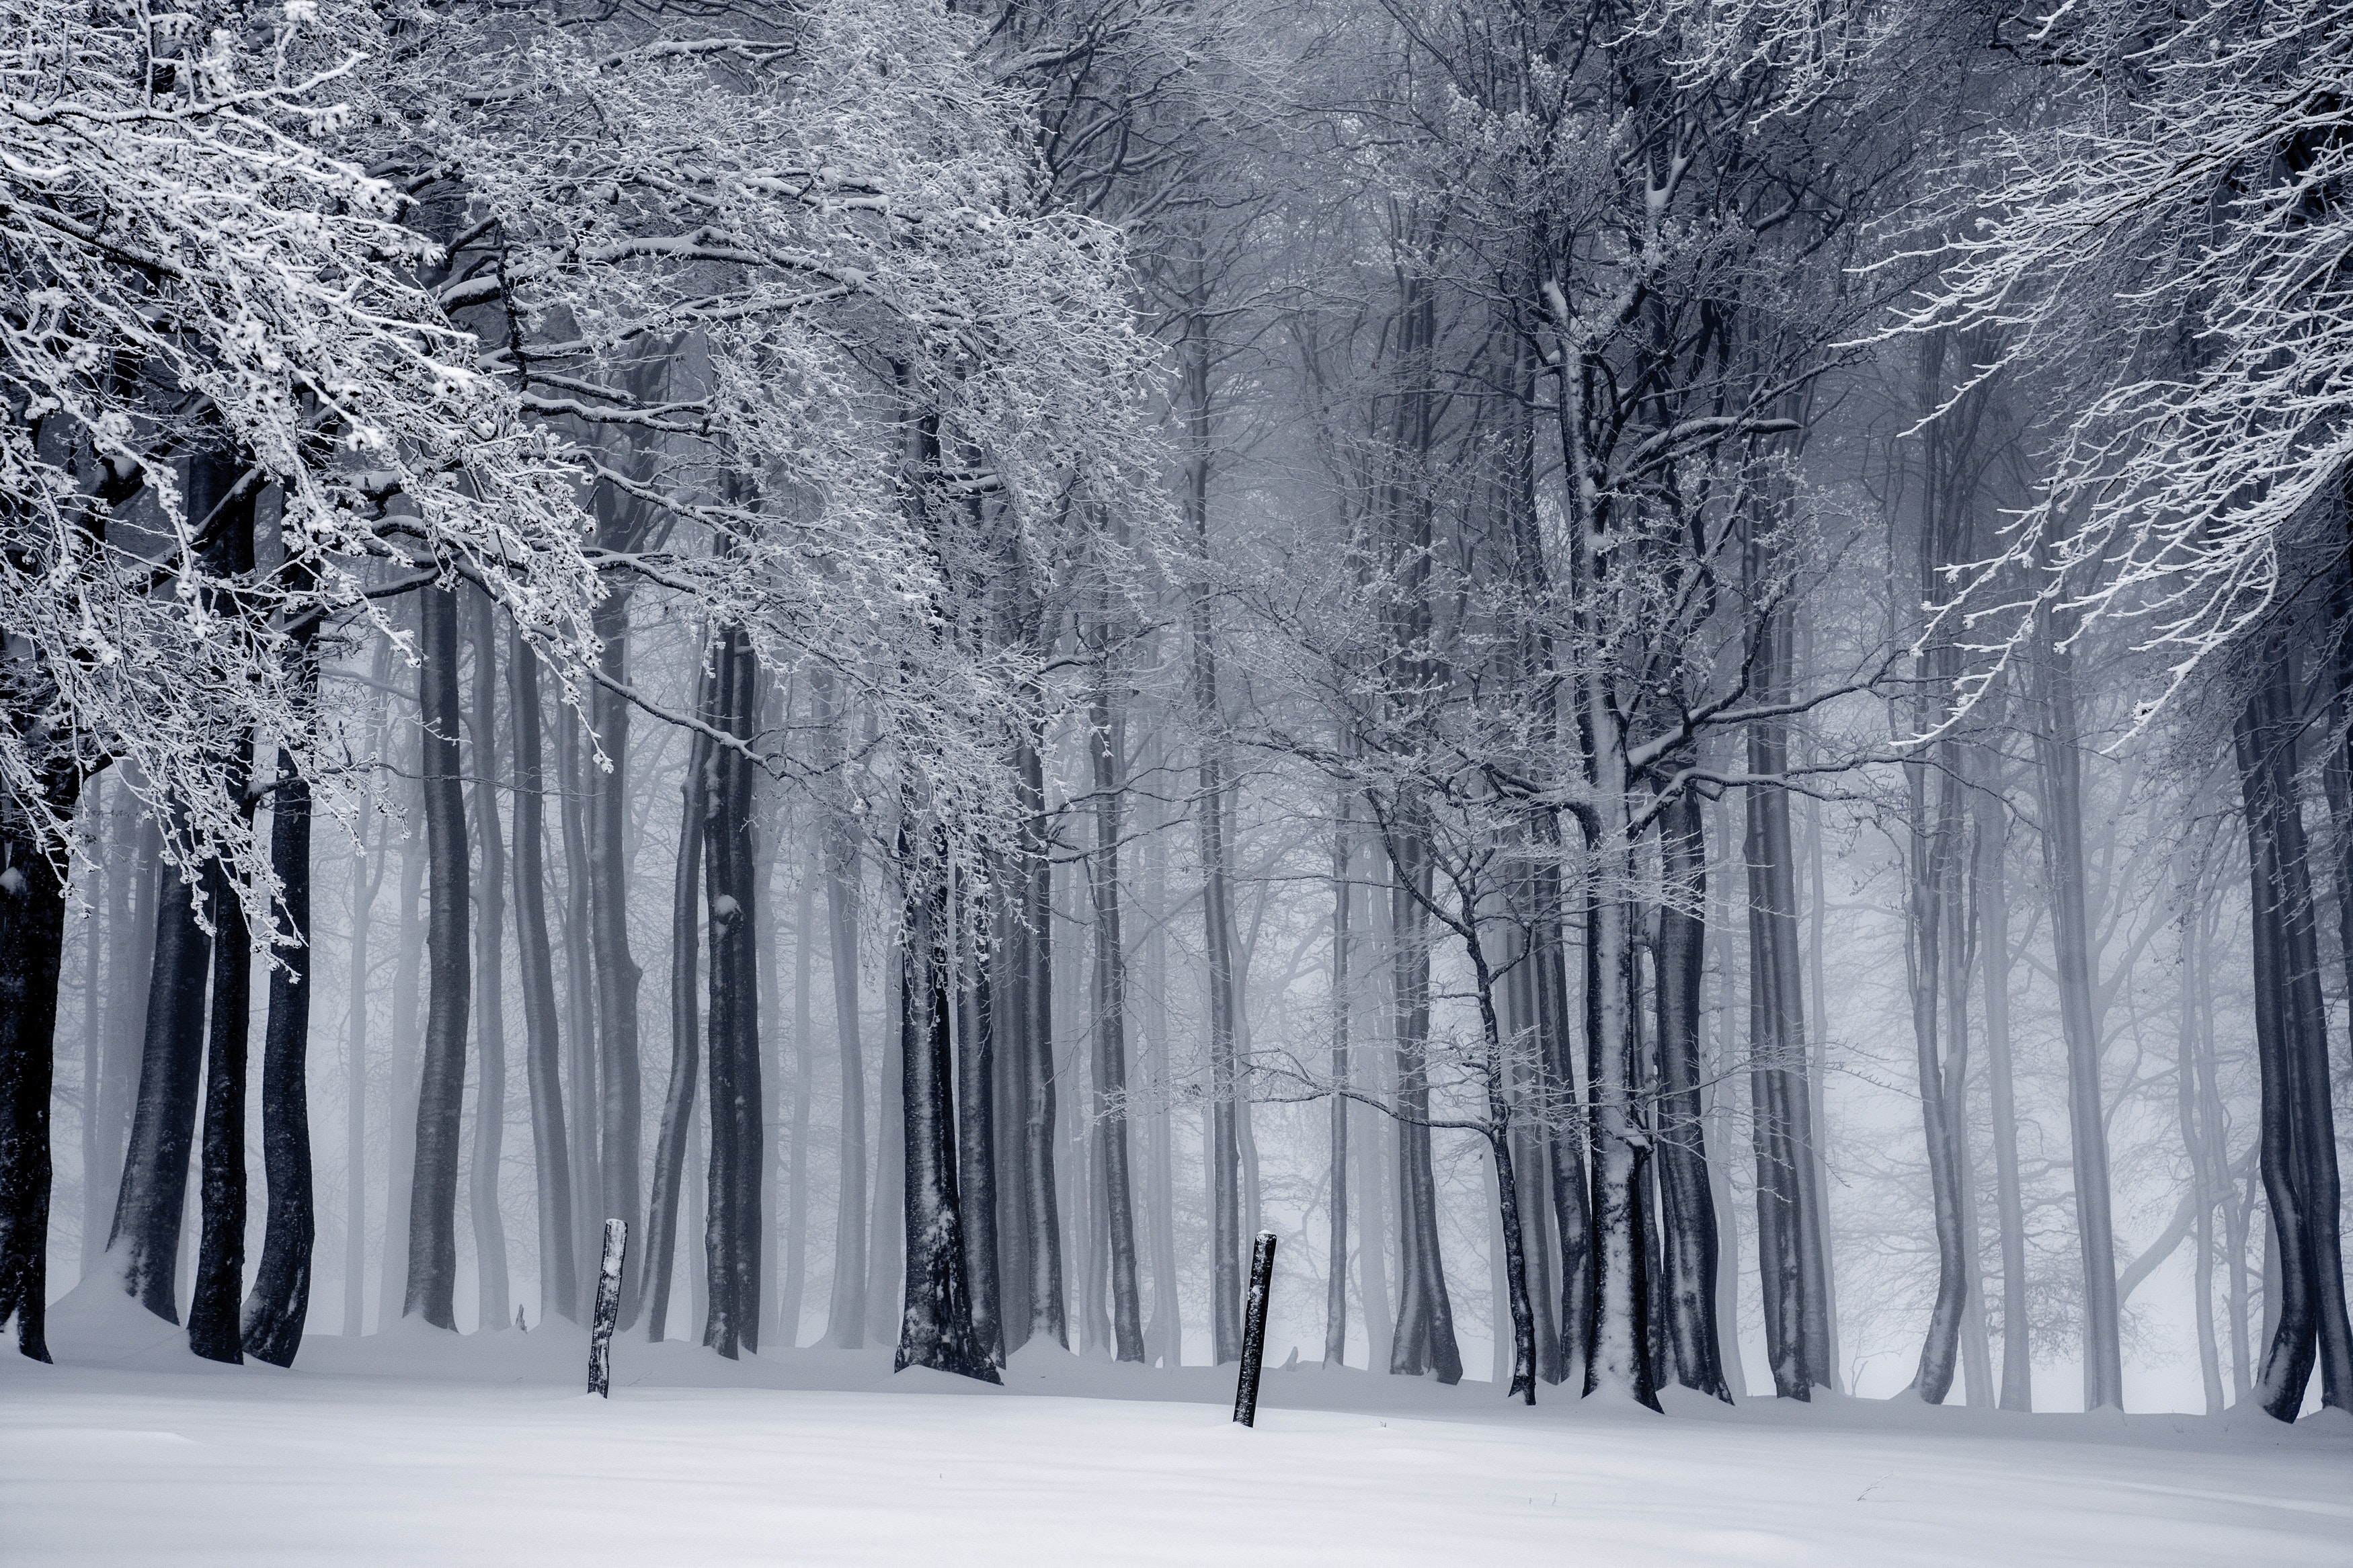
snowy, winter, tree, snow, nature, forest, natural landscape, freezing, natural environment, frost, grove, black and white, atmospheric phenomenon, woody plant, biome, branch, woodland, trunk, plant, spruce fir forest, Northern hardwood forest, monochrome photography, old growth forest, sky, winter storm, temperate coniferous forest, monochrome, wood, blizzard, birch, ice, tropical and subtropical coniferous forests, temperate broadleaf and mixed forest, sunlight, photography, plant stem, stock photography, landscape, state park, twig